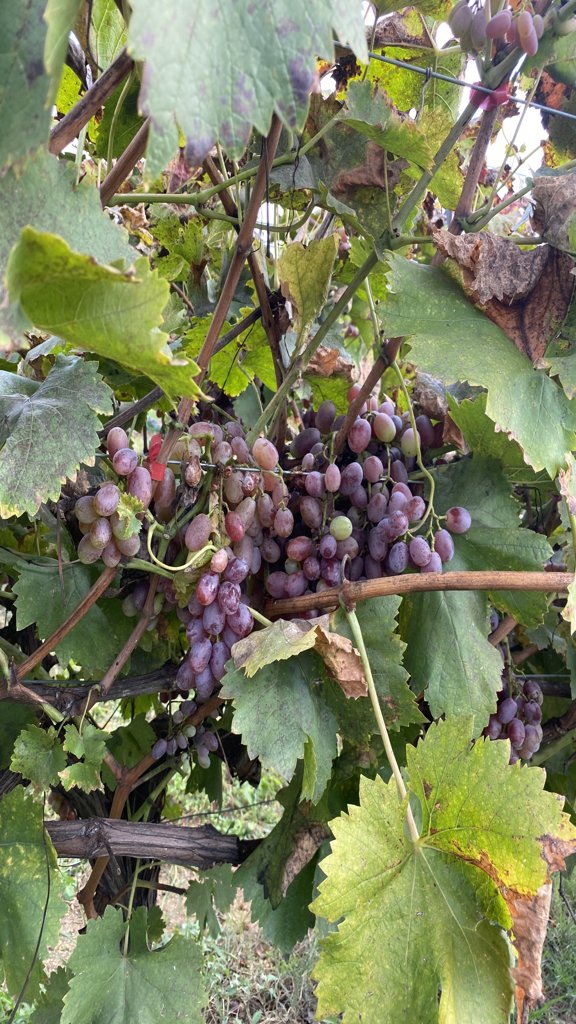
Berries visible: 151
Grape clusters: 6